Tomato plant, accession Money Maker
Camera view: vertical (180 deg); turntable rotation: 150 degrees
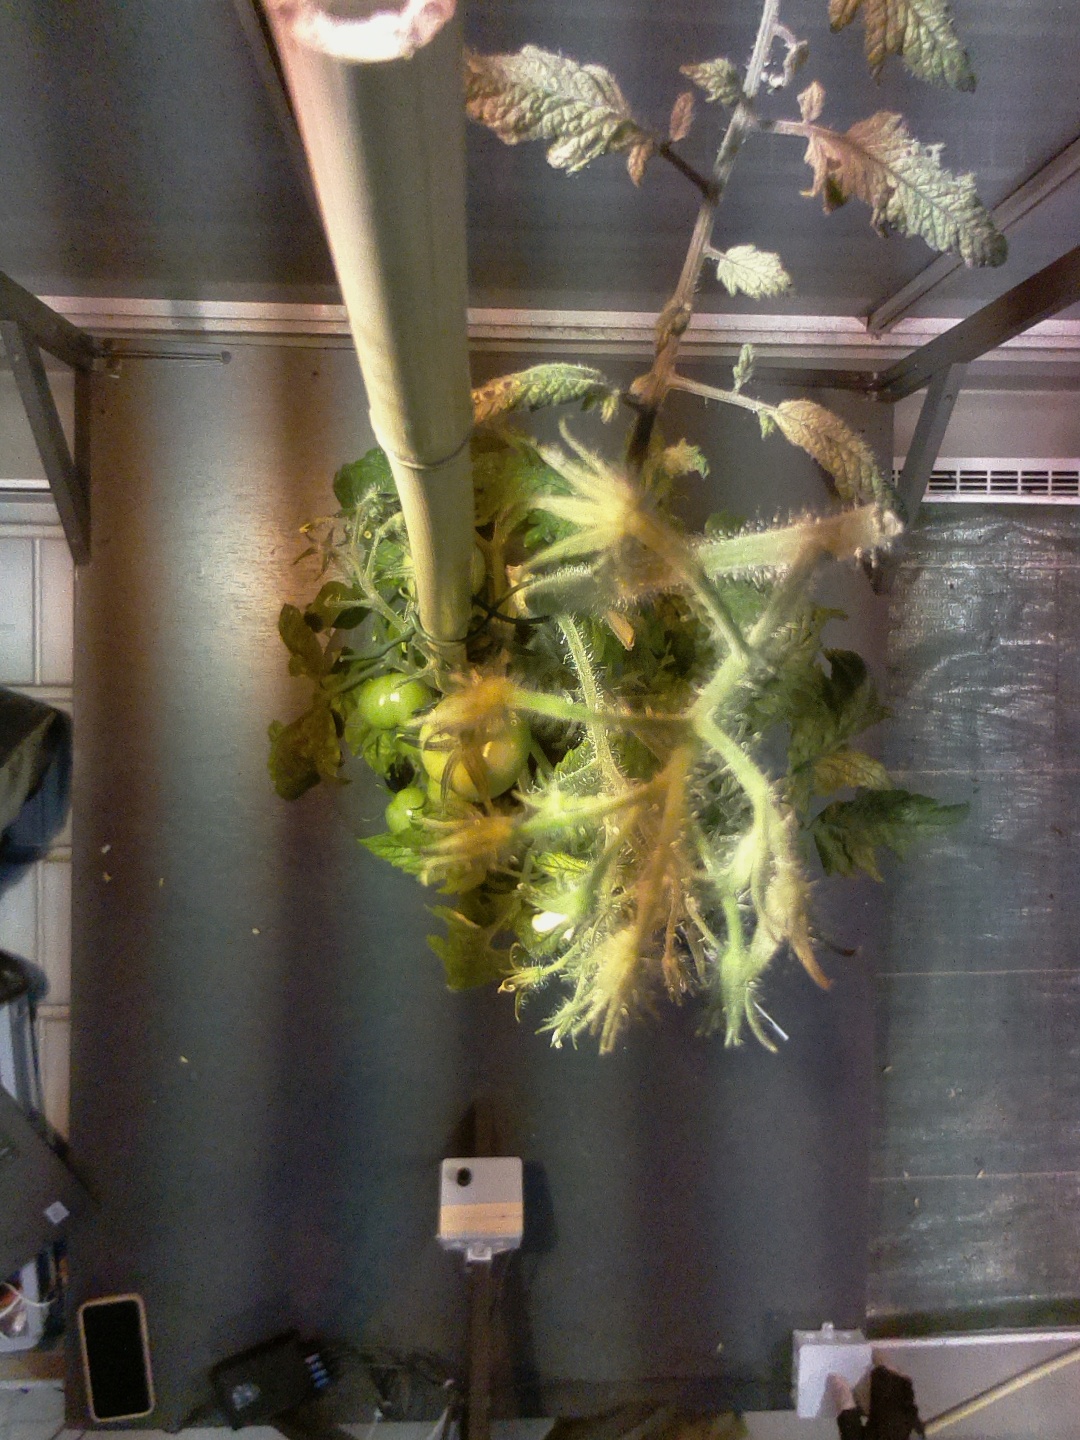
BBCH growth stage 77: 70%-80% of final fruit size